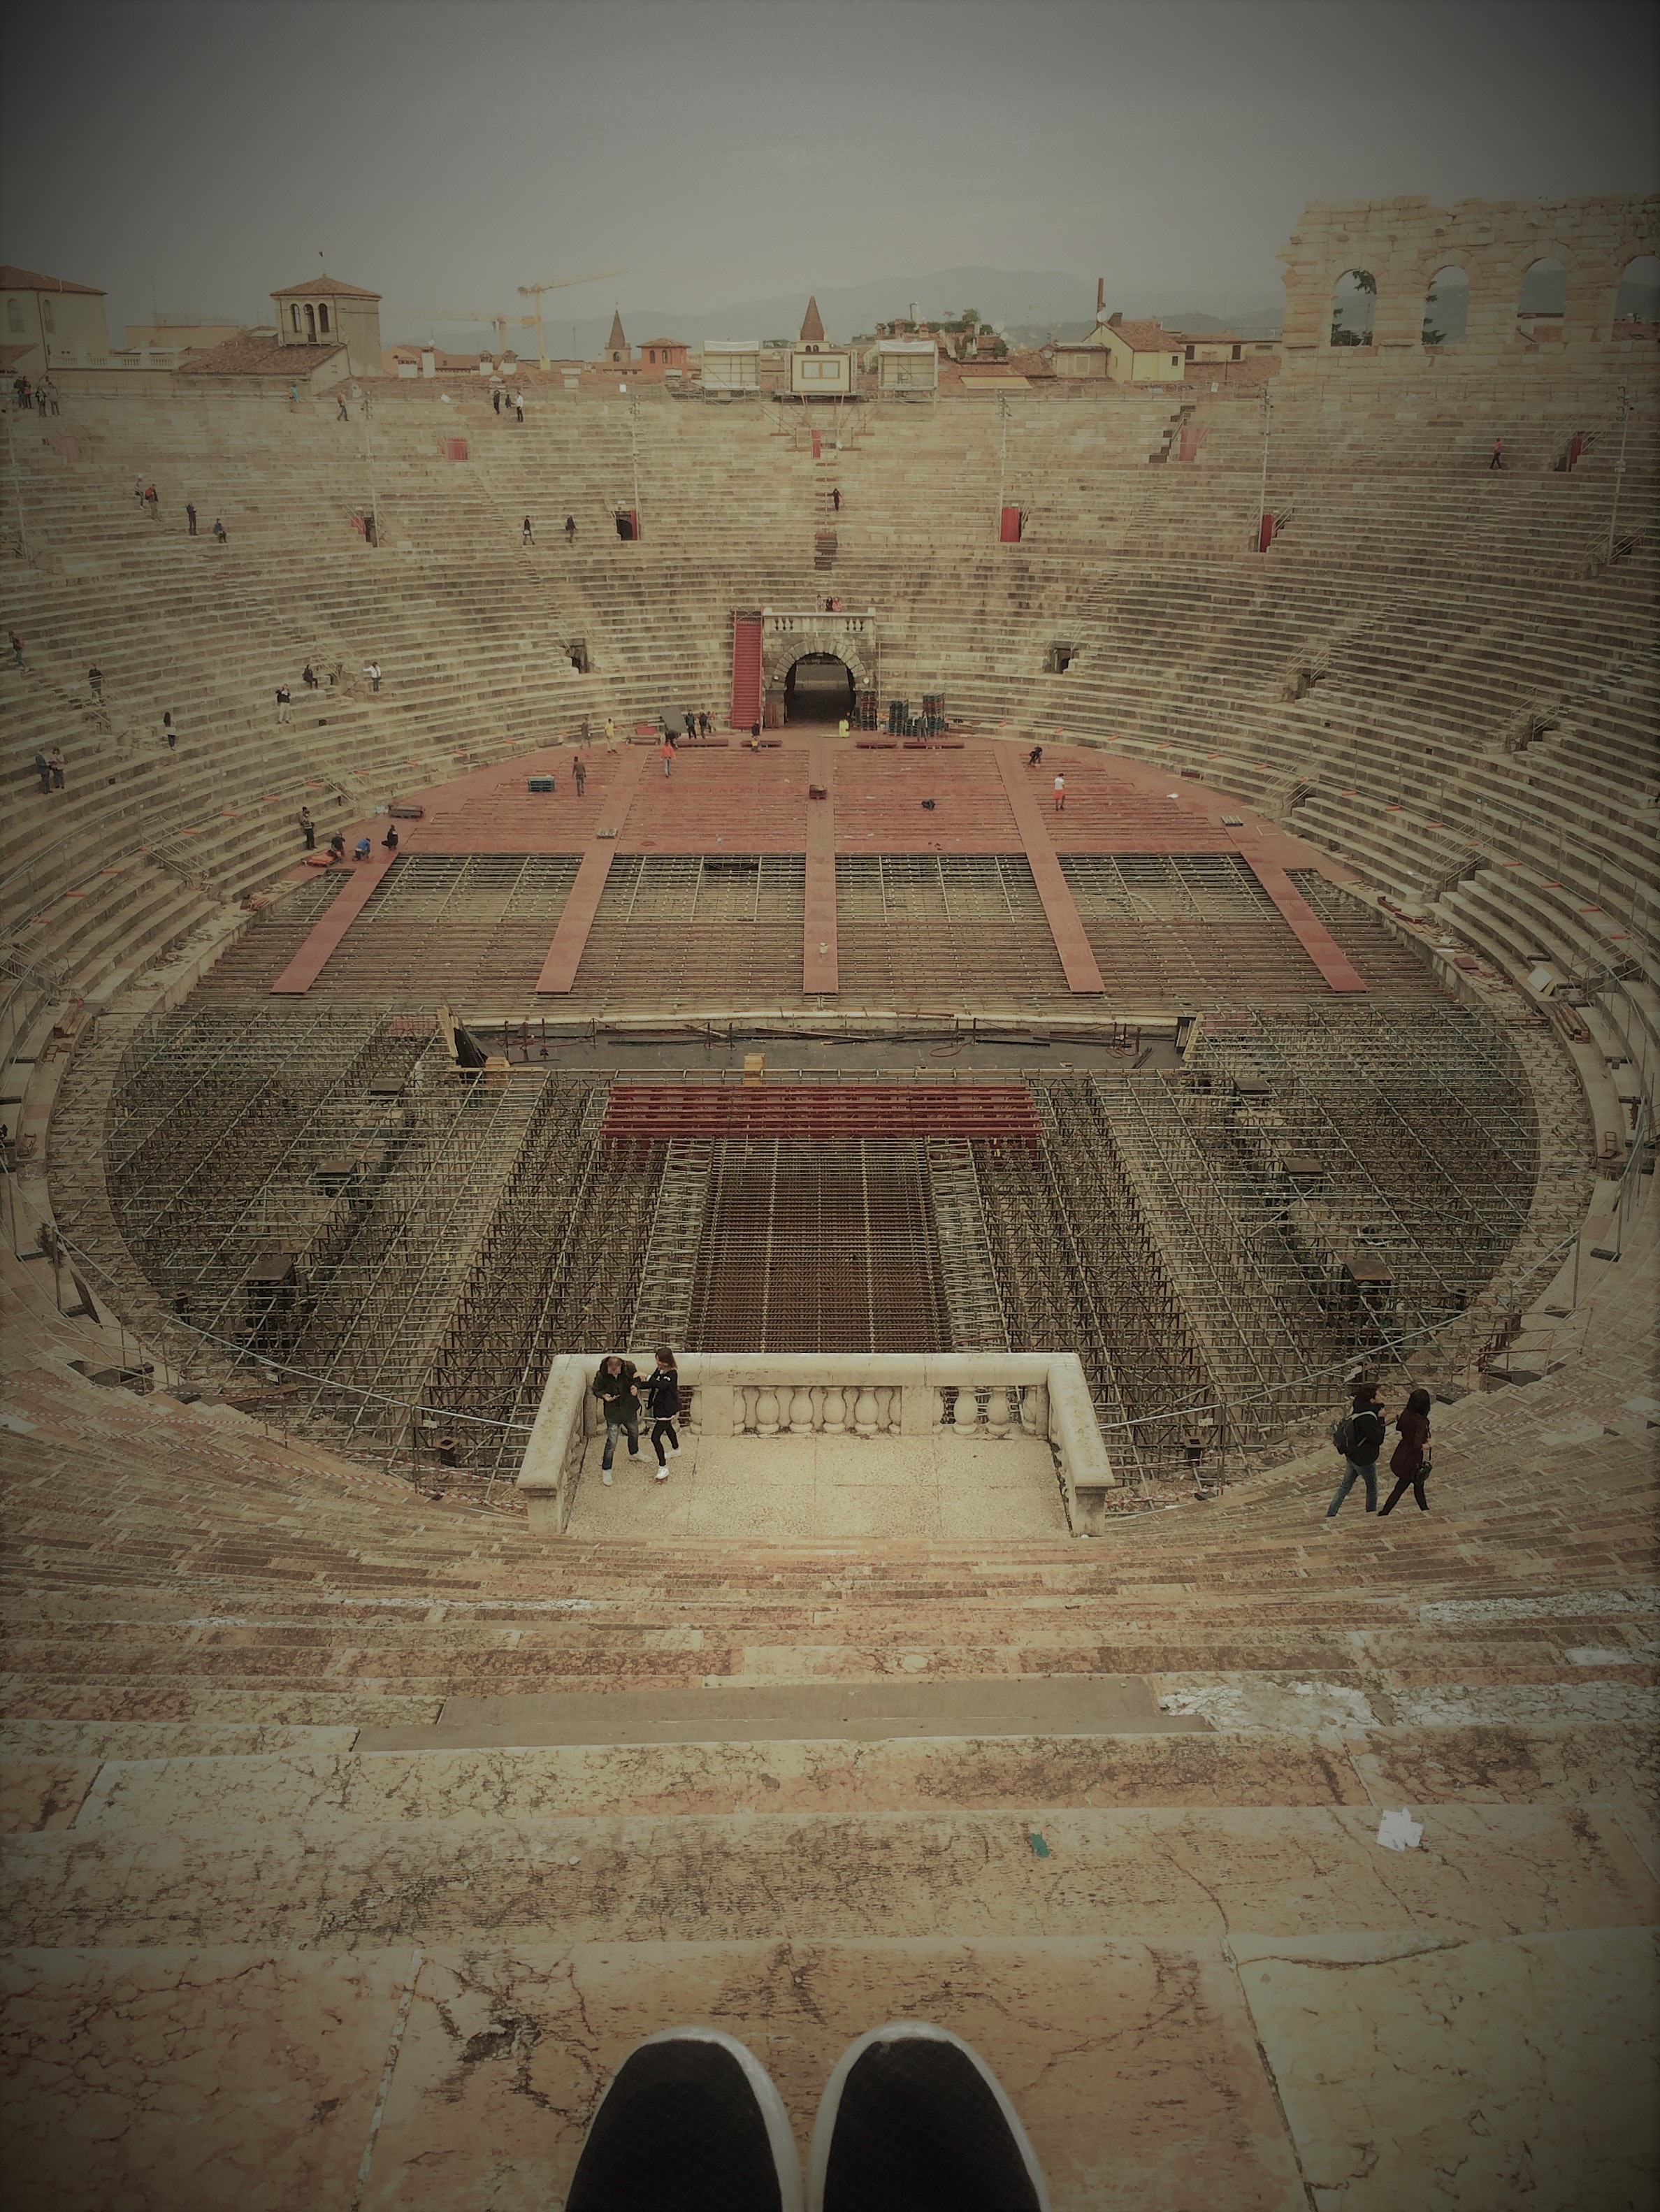
sky, sport venue, architecture, arena, photography, cloud, landscape, amphitheatre, ancient history, stadium, building